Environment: real
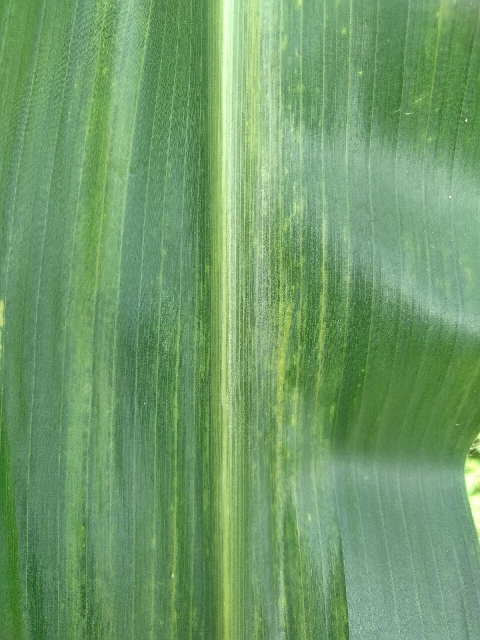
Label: lethal_necrosis